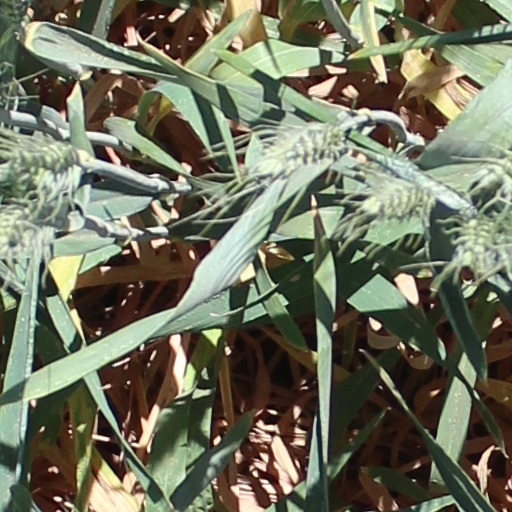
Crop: wheat